Undersea Kingdom

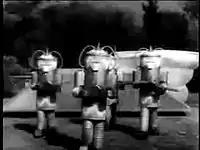
Unga Khan's Volkites emerging from "The Juggernaut"

The plot involves the main character "Crash" Corrigan trying to stop an evil tyrant ruler of Atlantis from conquering the lost continent and then the entire upper world.